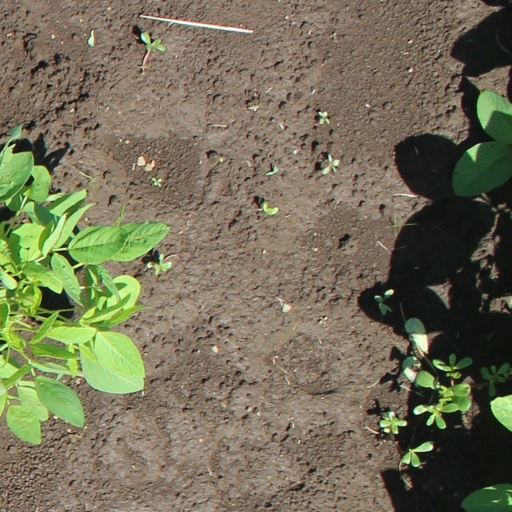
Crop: soybean